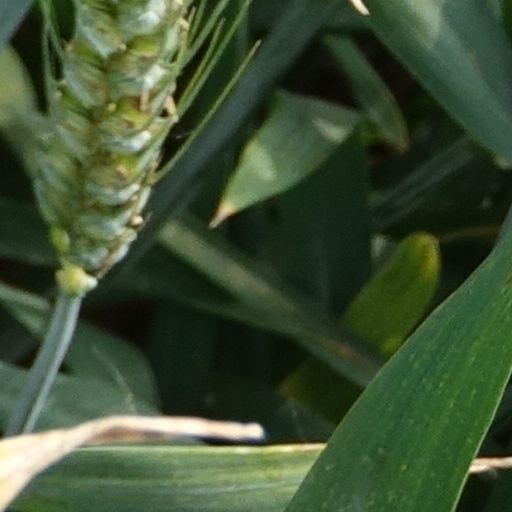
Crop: wheat